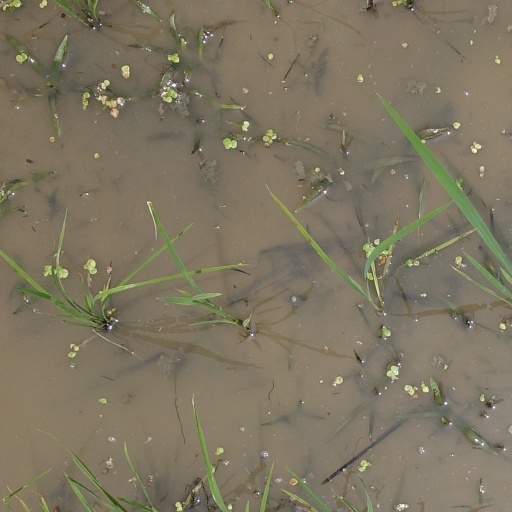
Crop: rice